Bill Fagerbakke

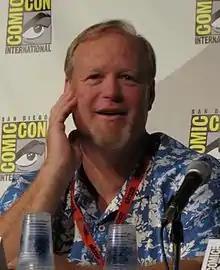
Fagerbakke in 2009

Fagerbakke has appeared on television in roles such as assistant coach "Dauber" Dybinski on "Coach", and in films, including "Funny Farm". He had a role as the mentally disabled Tom Cullen in the 1994 mini-series "Stephen King's The Stand". In 1999, he had a role in HBO's original series "Oz" as Officer Karl Metzger. Since 1999, he has provided the voice of Patrick Star for the Nicktoon "SpongeBob SquarePants". His character on "Coach" was based on a former assistant coach at Idaho, a graduate assistant nicknamed "Tuna."